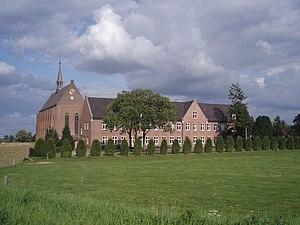
Les chanoines réguliers de la Sainte-Croix ou Croisiers, appelés autrefois à Paris chanoines de la Sainte-Croix de la Bretonnerie forment un institut religieux masculin de chanoines réguliers.
Le couvent Sainte-Agathe est un couvent situé au village de Sainte-Agathe aux Pays-Bas. C'est la maison-mère des chanoines réguliers de la Sainte-Croix, dits aussi « croisiers ». Il est placé sous le patronage de sainte Agathe.